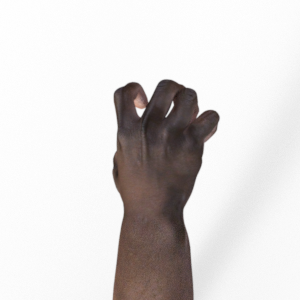
Label: rock